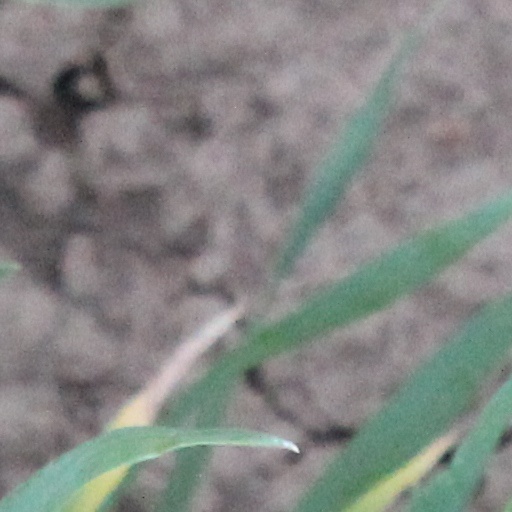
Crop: wheat